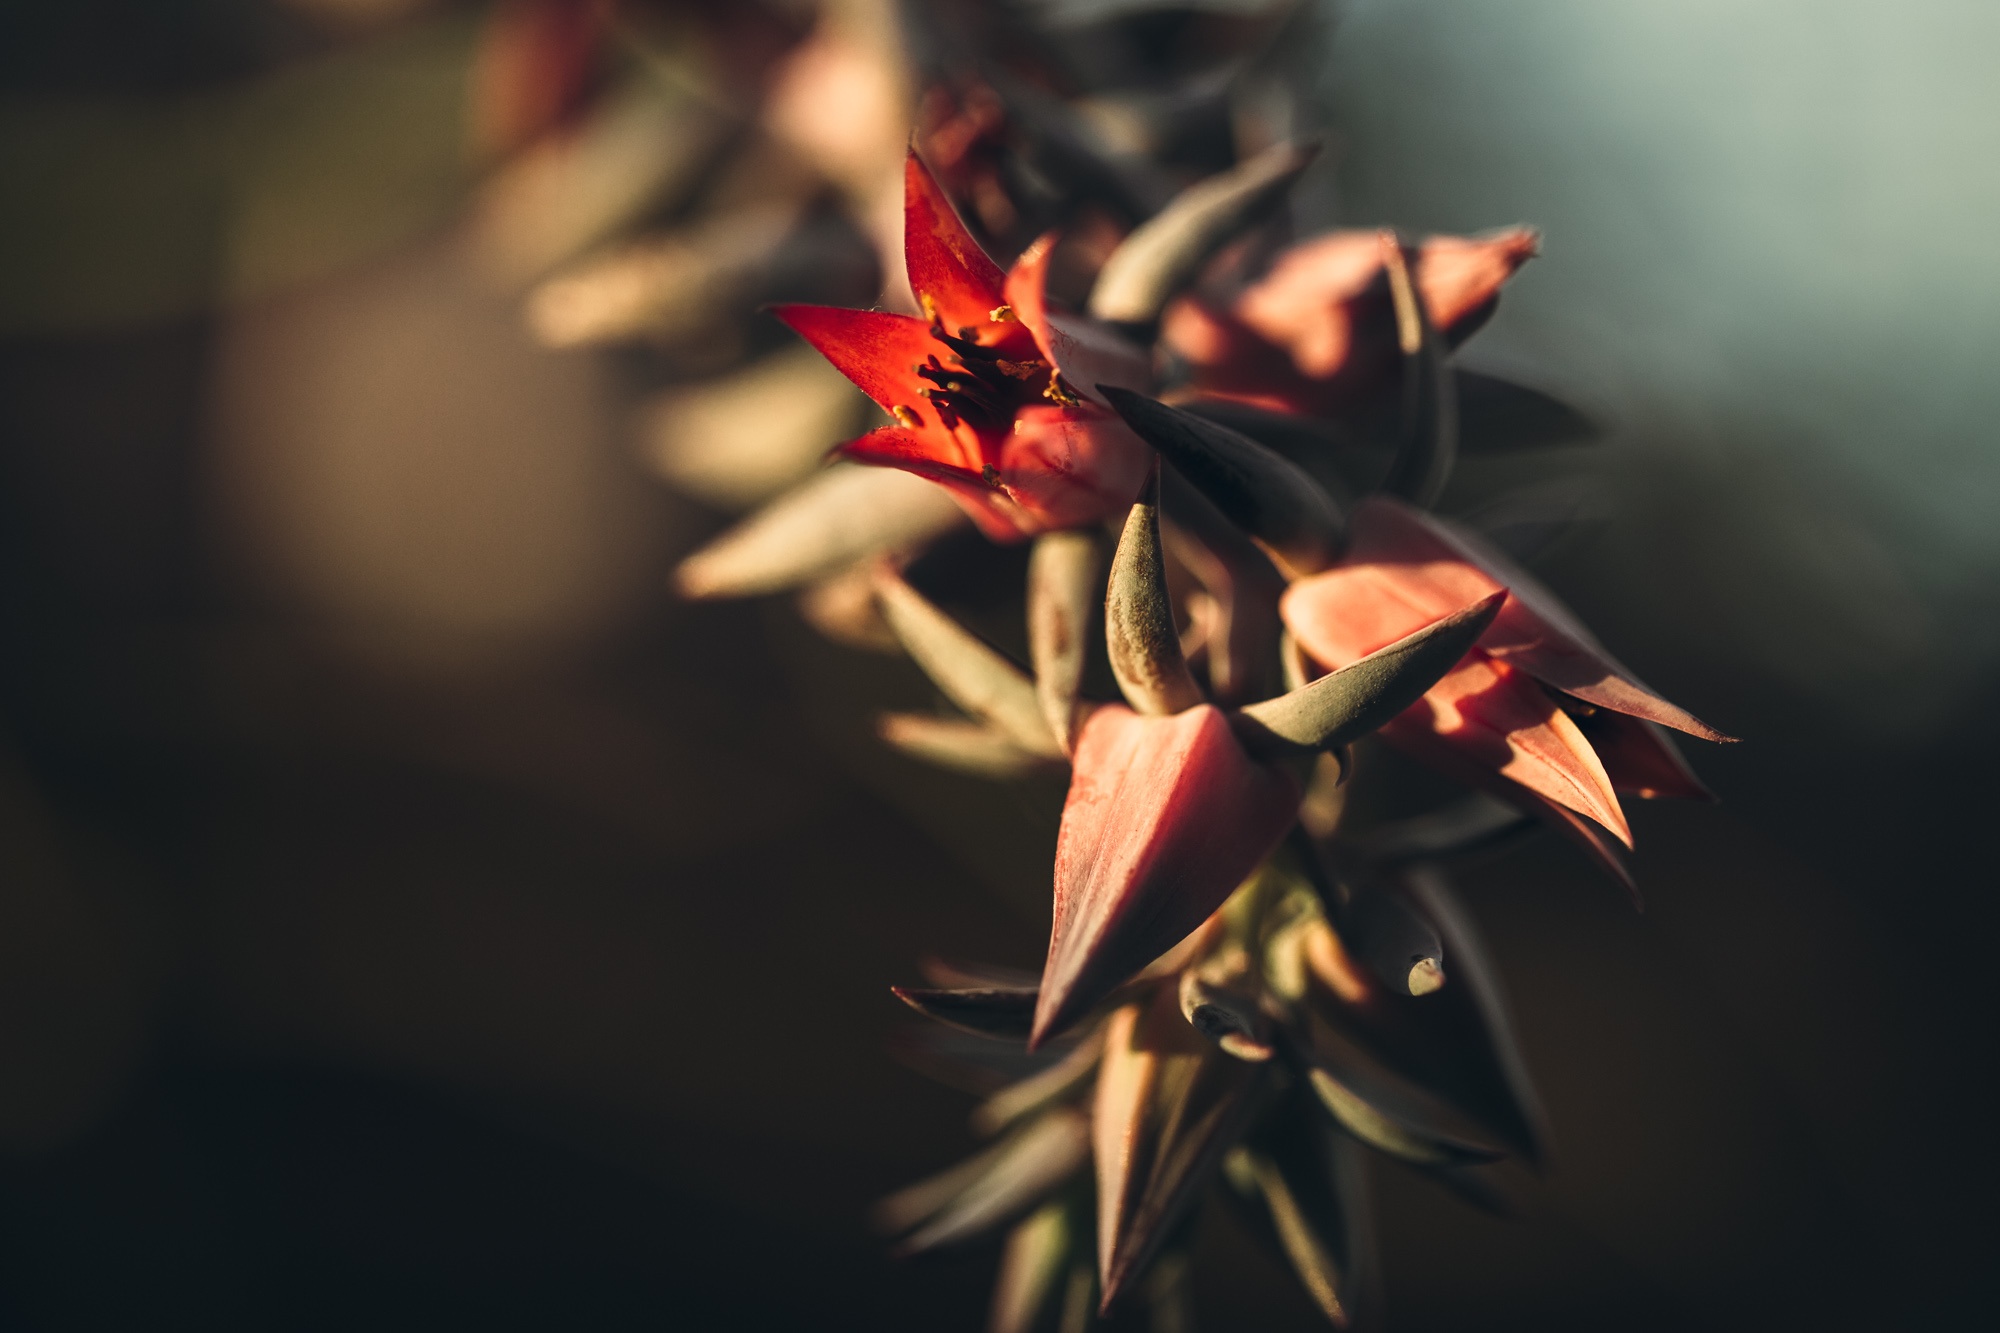
plant, photography, leaf, flower, petal, spring, red, color, autumn, darkness, black, flora, close up, macro photography